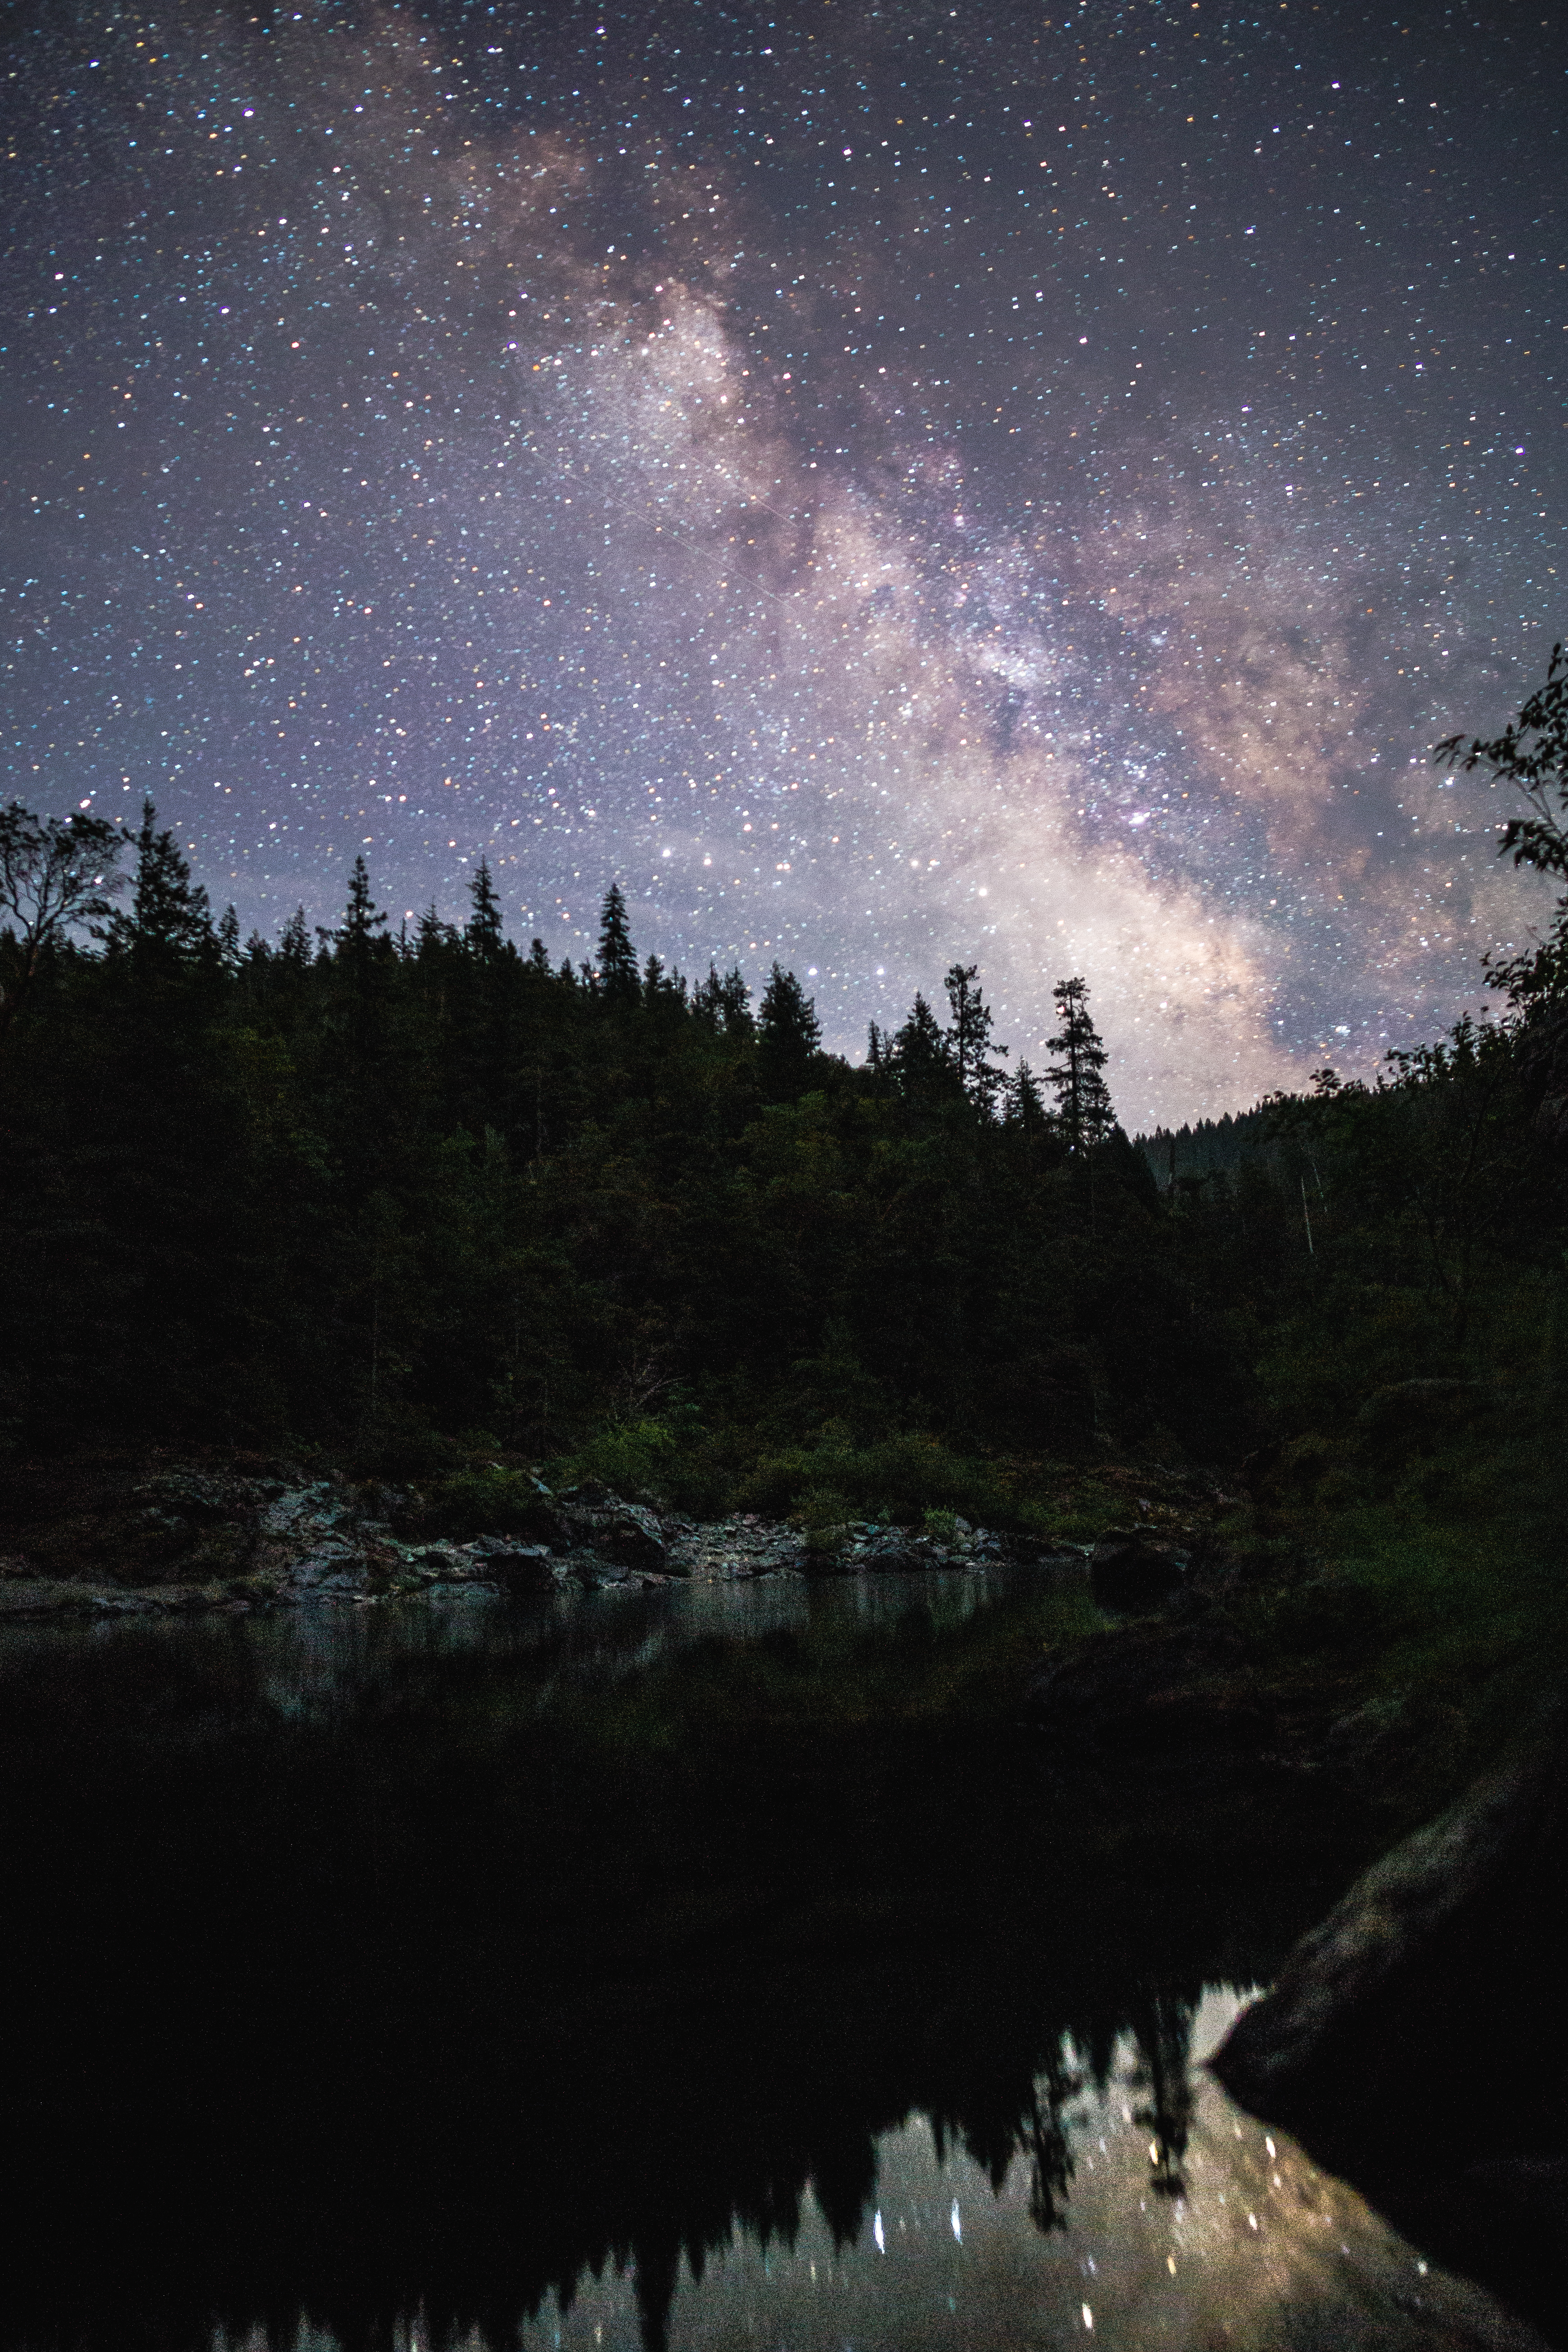
nature, sky, night, milky way, lake, reflection, darkness, galaxy, moonlight, stars, astronomical object